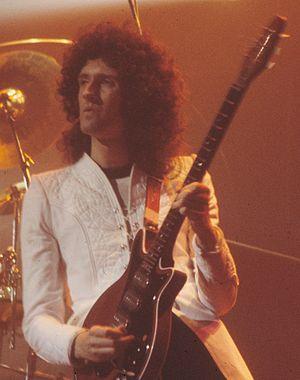
Brian Harold May est un musicien, chanteur, auteur-compositeur et astrophysicien britannique, né le 19 juillet 1947 à Hampton Hill, au sud-ouest de Londres, cofondateur et guitariste du groupe de rock Queen avec le batteur Roger Taylor et le chanteur Freddie Mercury. Ils sont ensuite rejoints par le bassiste John Deacon. Brian May a auparavant fait partie du groupe Smile avec Roger Taylor. Il compose nombre de succès de Queen, tels We Will Rock You, I Want It All, Save Me, Who Wants to Live Forever, Tie Your Mother Down, Hammer to Fall, White Queen, The Show Must Go On, Now I'm Here, ou encore No-One but You. Il utilise une guitare électrique qu'il a fabriquée lui-même, appelée Red Special.
Queen [kwiːn] est un groupe de rock britannique, originaire de Londres, en Angleterre. Il est formé en 1970 par Freddie Mercury, Brian May et Roger Taylor, ces deux derniers étant issus du groupe Smile. L’année suivante, le bassiste John Deacon vient compléter la formation. Les quatre membres de Queen sont tous des auteurs-compositeurs.